Brian Keane

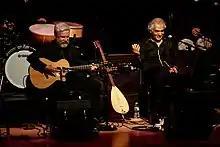
Brian Keane performing with Omar Faruk Tekbilek to a sold-out Carnegie Hall on April 14, 2018

Beginning in 2014, Keane returned to a "semi-retired" schedule. He launched his music library "ScoreToPicture.com" which was leased to several networks and movie studios. He continued scoring more Emmy award-winning shows for ESPN, including Fritz Mitchell's "It's Time", which garnered Keane his 20th Emmy nomination for music, and worked on several other projects including the unusual festival film "Enquiring Minds" about the history of the "National Enquirer", a commission to compose music for the 75th anniversary of the American Ballet Theatre, the joint BBC and PBS special of "The Pilgrims", a world music symphony commission resulting in finishing his first symphony "A Speck of Time" (which was actually mostly written in 1984). He also produced an early music soundtrack to the 1922 Douglas Fairbanks Sr. silent film of "Robin Hood", and composed the score to an important film about racism and American history called "The Chinese Exclusion Act". In 2018 Keane returned to sports with the 12-hour series "Saturdays in the South" for ESPN, which won two New York Festival Gold awards. In 2019, he scored a debut feature documentary for the new Disney+ streaming service called "One Day At Disney", and "Very Ralph", a documentary biopic about Ralph Lauren, which won the New York Festival's Grand Award for its music score. Also in 2019, Brian scored the music to "", which debuted to sellout crowds at the Telluride and New York Film Festivals in 2019, was the Audience Favorite Award-winner at the Hampton Film Festival and the Sarasota Film Festival, and went on to earn a "100% Fresh" rating on Rotten Tomatoes from both audiences and critics alike.